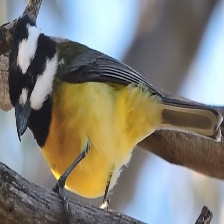
Species: CRESTED SHRIKETIT
Scientific name: FALCUNCULUS FRONTATUS